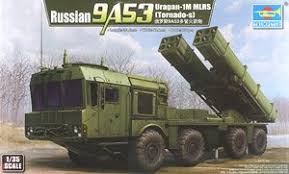
Label: Self Propelled Artillery